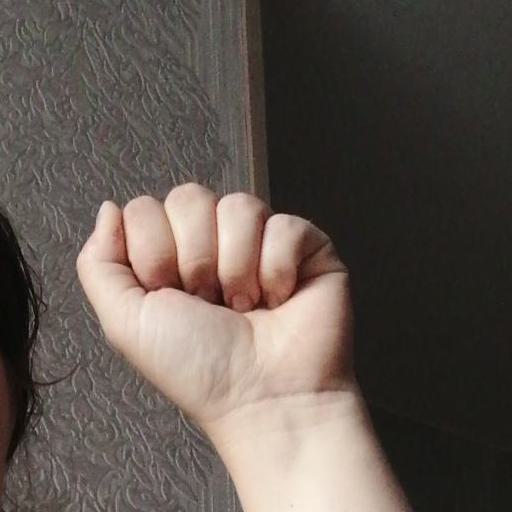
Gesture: fist